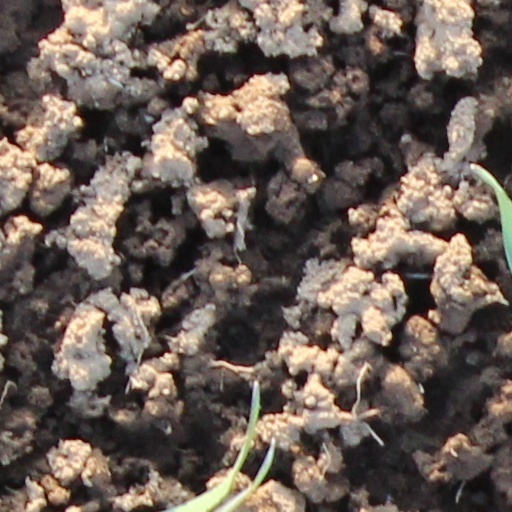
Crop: wheat